The Very Excellent Mr. Dundee

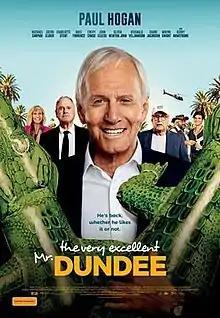
Theatrical release poster

The Very Excellent Mr. Dundee is a 2020 Australian comedy film directed by Dean Murphy, written by Robert Mond and Dean Murphy, and starring Paul Hogan, Rachael Carpani, Jacob Elordi, Charlotte Stent, Nate Torrence, Chevy Chase, John Cleese, Olivia Newton-John, Reginald VelJohnson, Shane Jacobson, Wayne Knight and Kerry Armstrong.